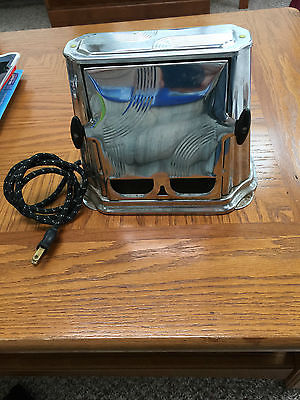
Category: toaster